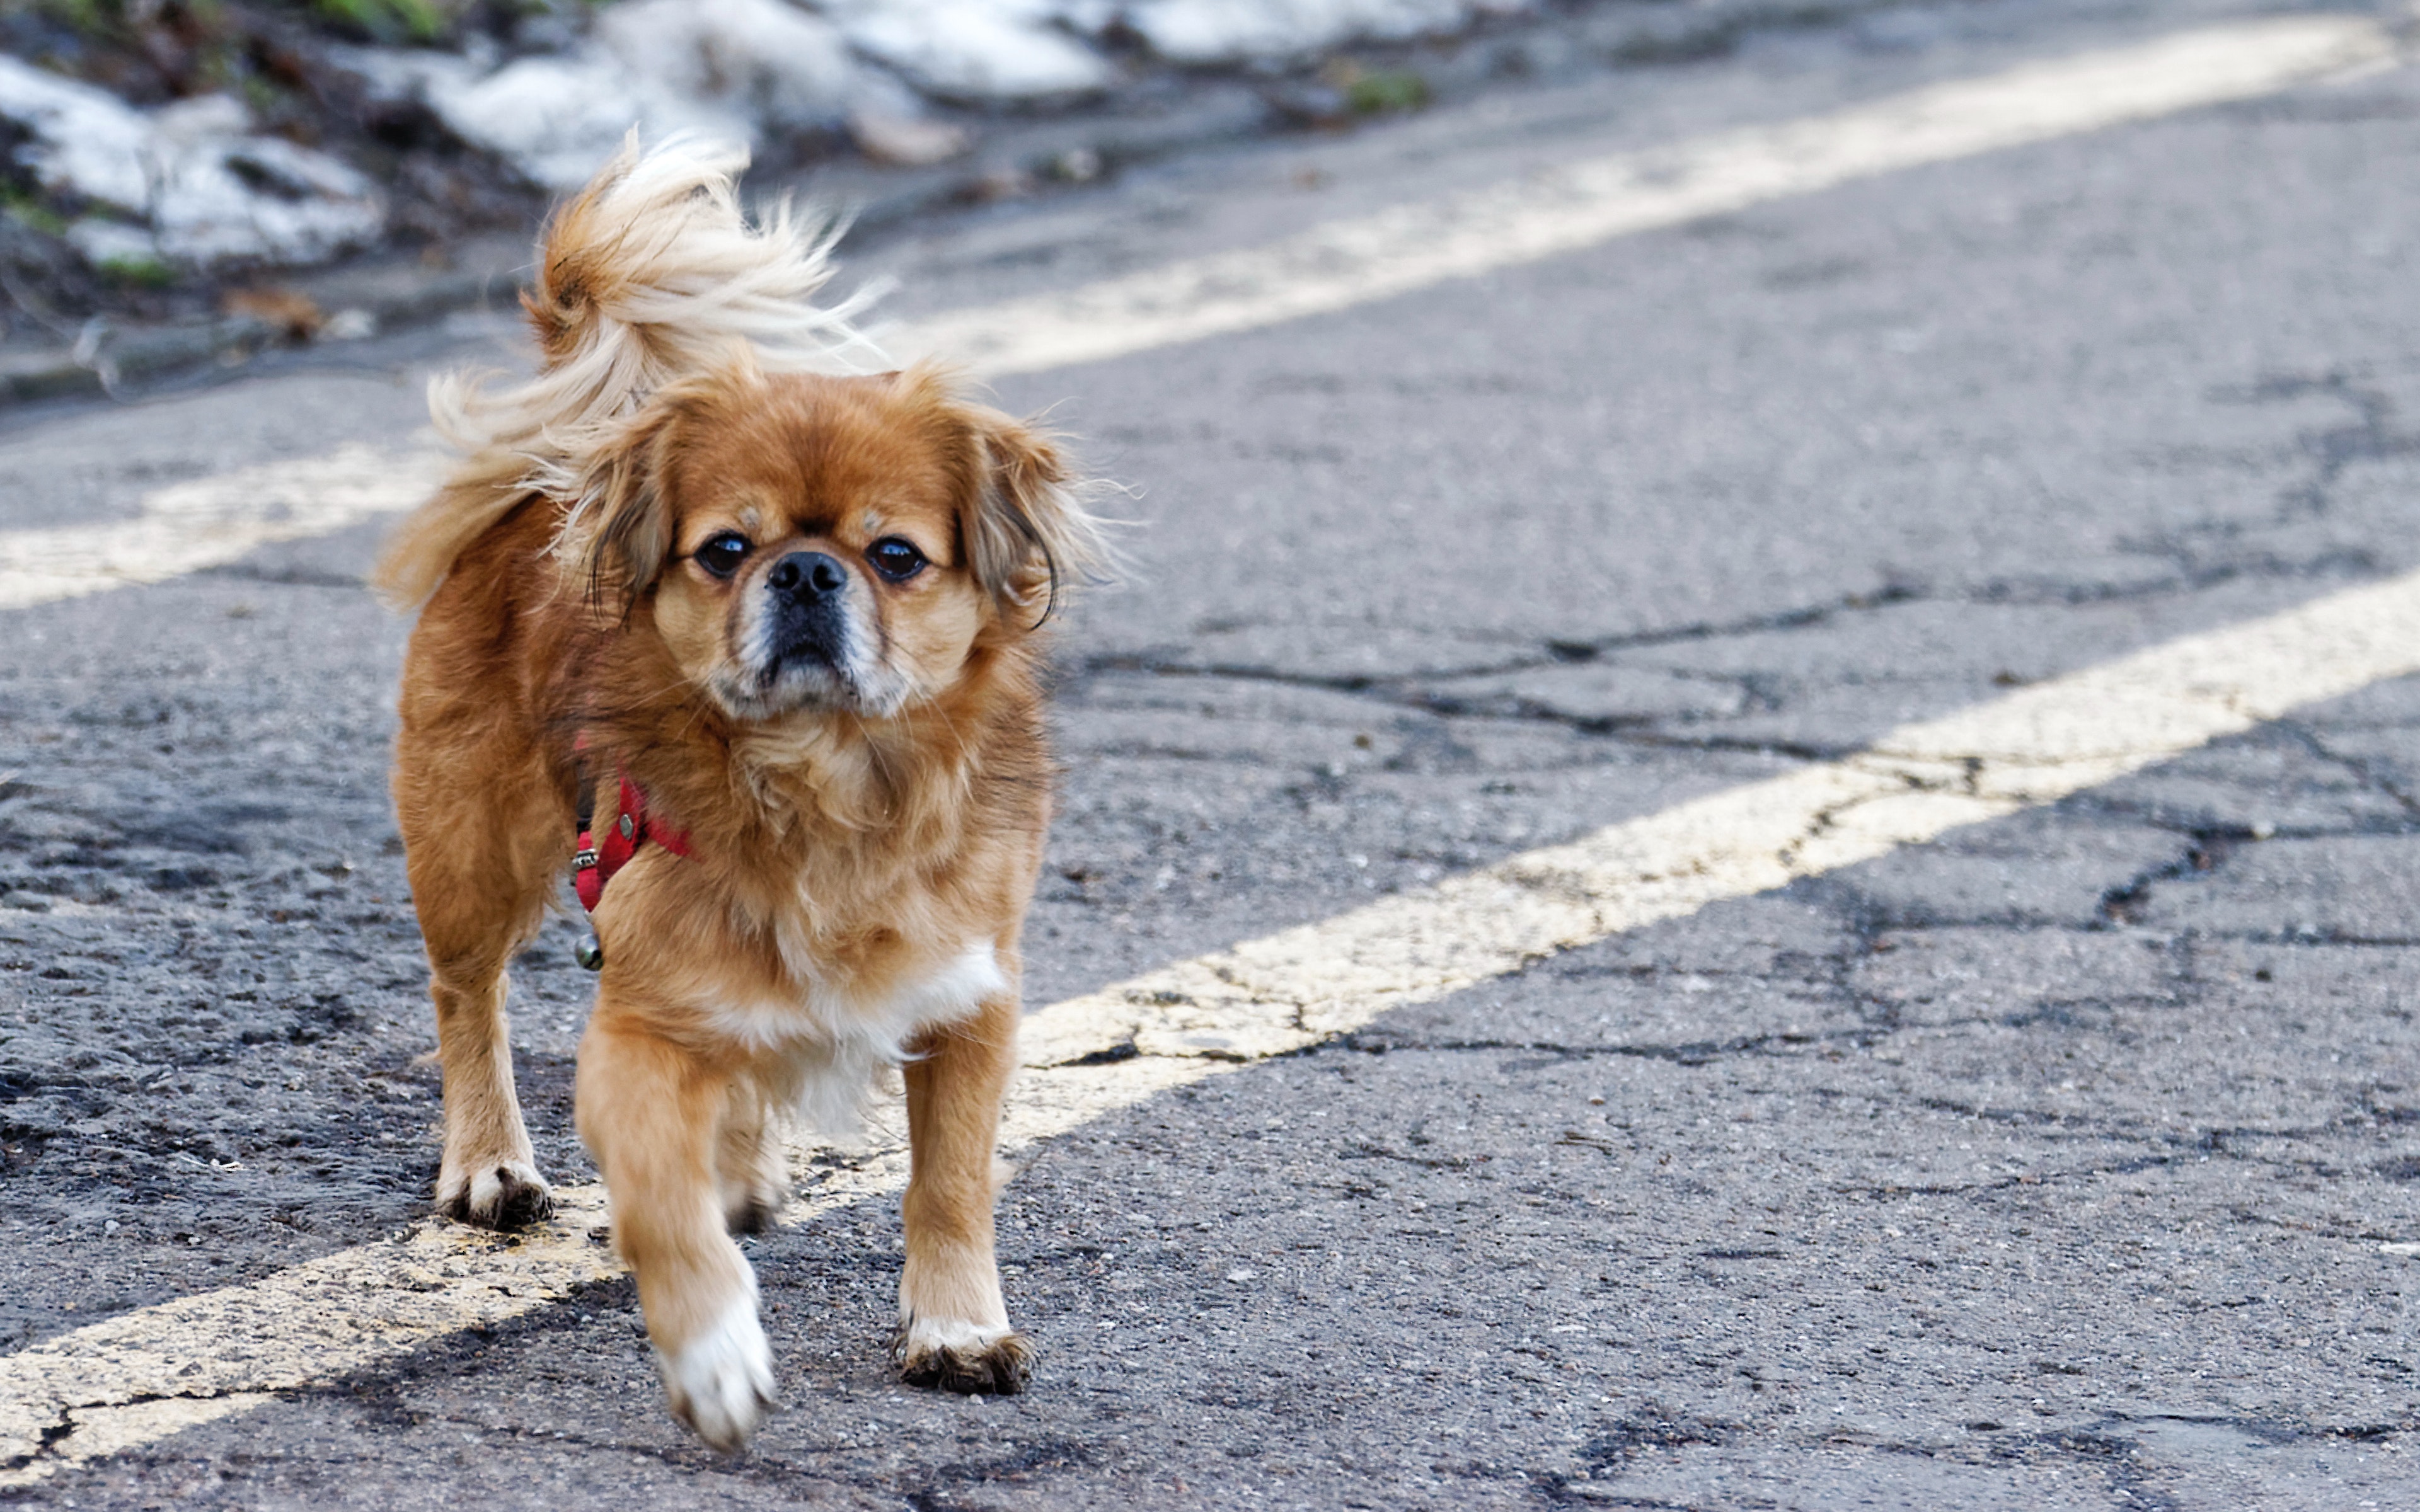
dog, mammal, vertebrate, dog breed, canidae, carnivore, companion dog, tibetan spaniel, snout, sporting group, pekingese, japanese chin, toy dog, fawn